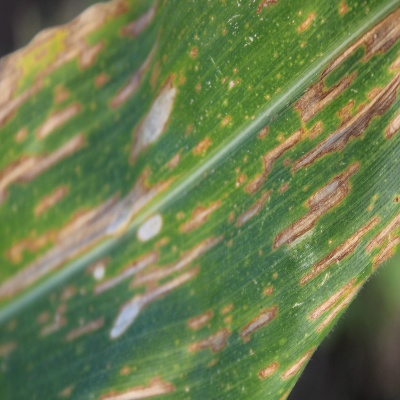
Crop: Maize
Condition: leaf spot